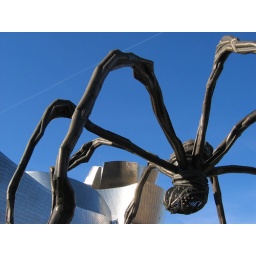
Louise Burgeois's spider stands beside Frank O. Gehry's Guggenheim museum building beside the Nervion river in Bilbao.